Pierre Tetar van Elven

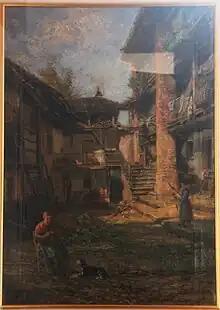
Donne in Cascina (women in the farmhouse)

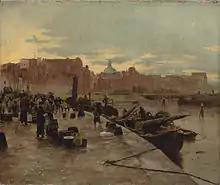
"Milk market on Prins Hendrikkade"

Pierre was the son of the painter John Baptist Tetar Elven (1805–1839) and Sophia Francisca Noll (or Noel?). Sophie Henry was his sister, born in Brussels in 1830.Joseph Edouard, his brother, was born in 1832 in Amsterdam. The architect Martinus Gerardus Tetar Elven, a founding member of Arti et Amicitiae, and the painter Paul Tetar Elven were, respectively, his uncle and cousin. The family Tetar Elven occupied a building at Number 16 Spinhuissteeg.